MLW Underground TV

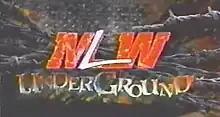
MLW Underground TV logo

MLW Underground TV is a professional wrestling television series that was produced by Major League Wrestling (MLW) from 2003 to 2004. The series was hosted by former Extreme Championship Wrestling (ECW) commentator Joey Styles.